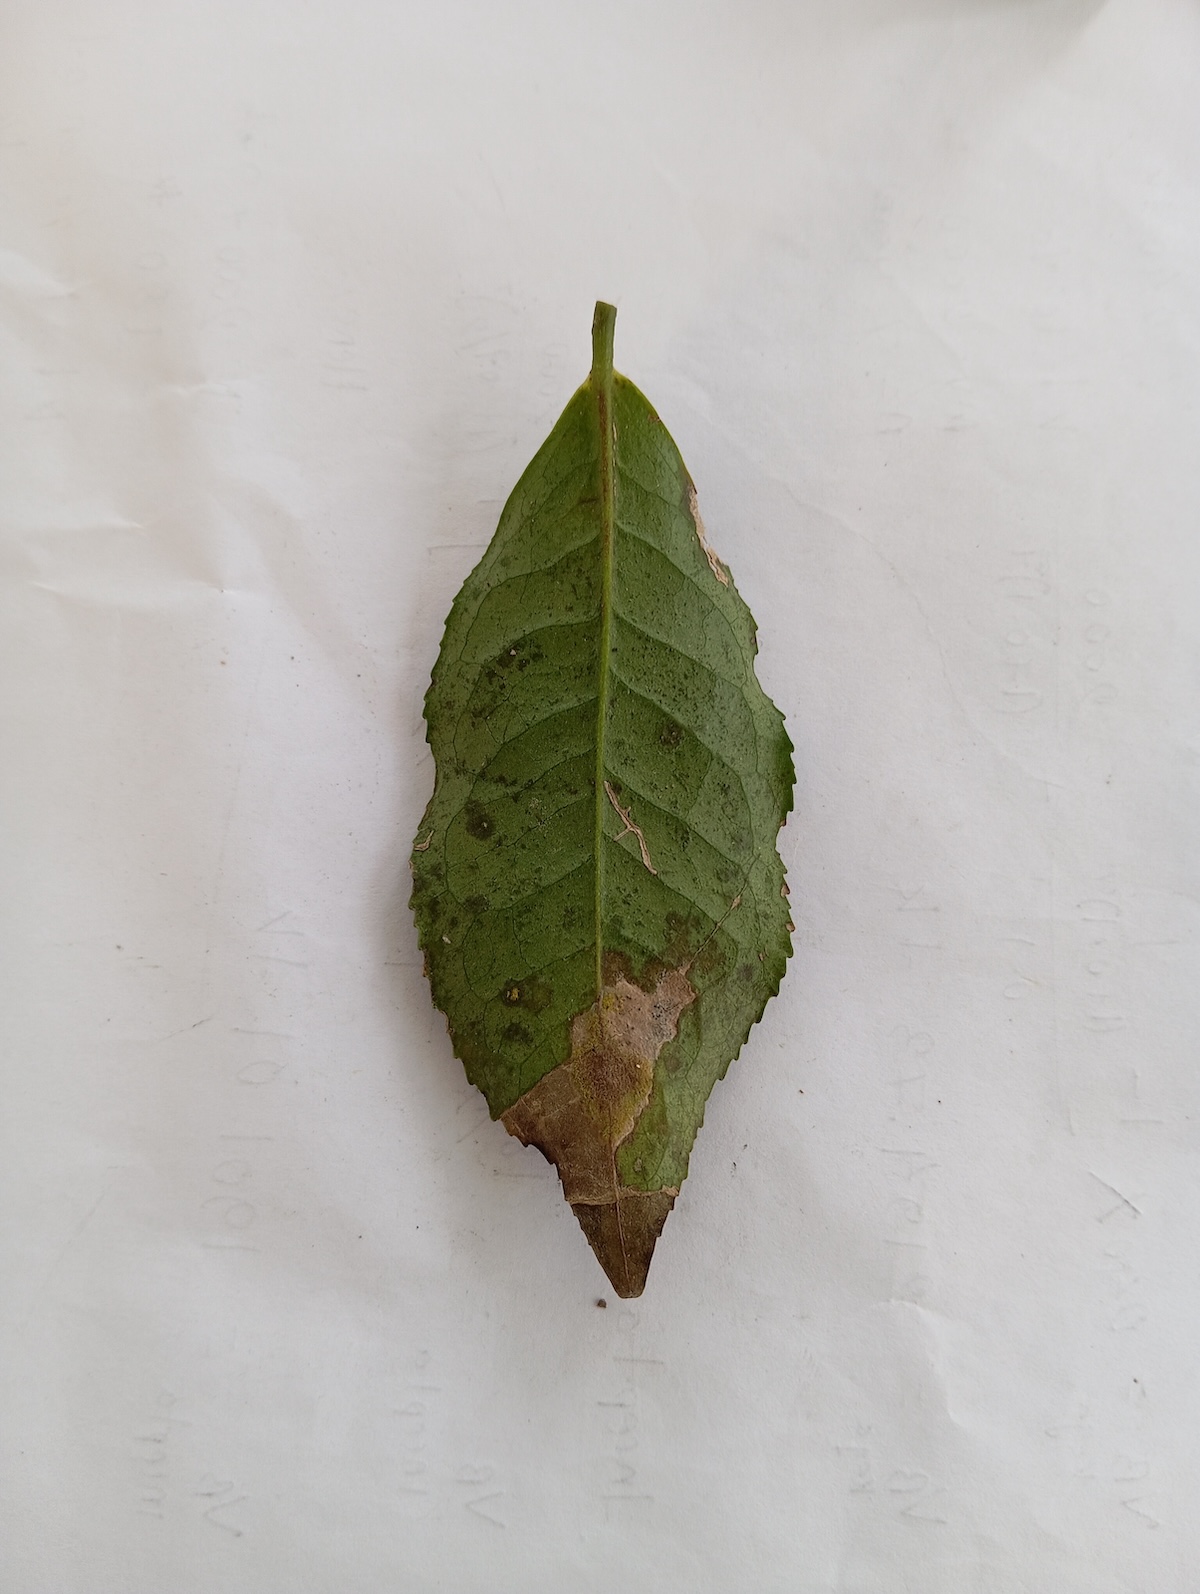
Label: Brown Blight